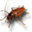
Label: cockroach